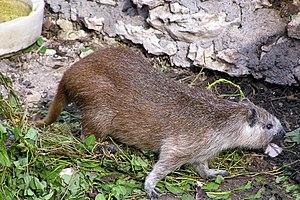
Rat poilu ou Hutia cubain (Capromys pilorides) - Parc zoologique du lac del Tesoro - Province de Matanzas - Cuba